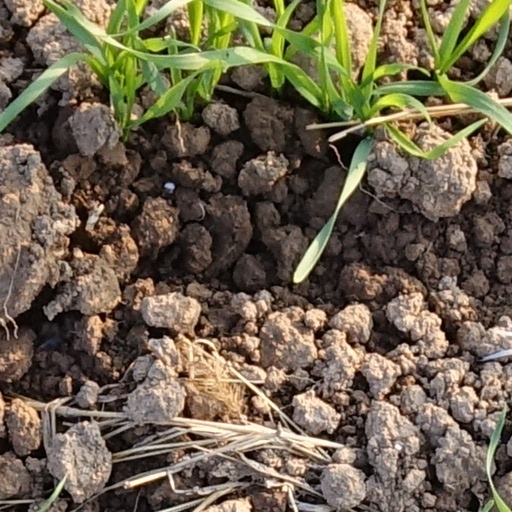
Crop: wheat